Black Mountains, United Kingdom

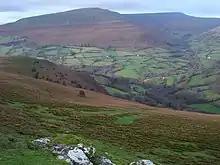
Pen Cerrig-calch and Pen Allt-mawr in the south-west of the Black Mountains range

The Welsh part of the Black Mountains is the easternmost of the four ranges of hills that comprise the Brecon Beacons National Park; it should not be confused with the westernmost, the similarly-named Black Mountain. The Black Mountain is the highest point in southern England, and the Gospel Pass road is the highest public road in Wales.